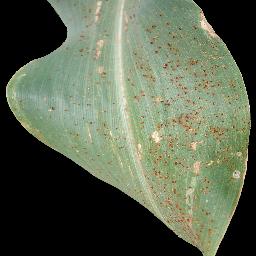
Label: Corn_(Maize)___Common_Rust